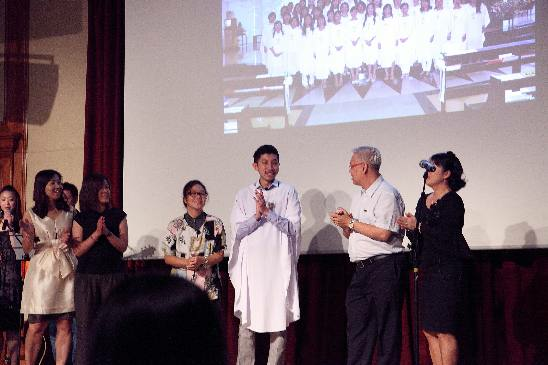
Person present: Yes